Cowboy in the Clouds

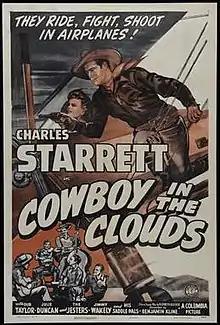
Theatrical release poster

Cowboy in the Clouds is a 1943 American Western film directed by Benjamin H. Kline and written by Elizabeth Beecher. The film stars Charles Starrett, Dub Taylor, Julie Duncan, Jimmy Wakely, Davison Clark and Wally Wales. The film was released on December 23, 1943, by Columbia Pictures.